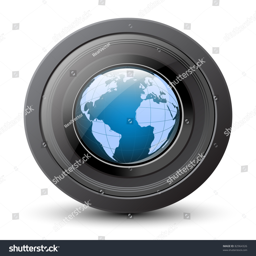
planet earth in the camera lens .